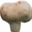
Label: mushroom